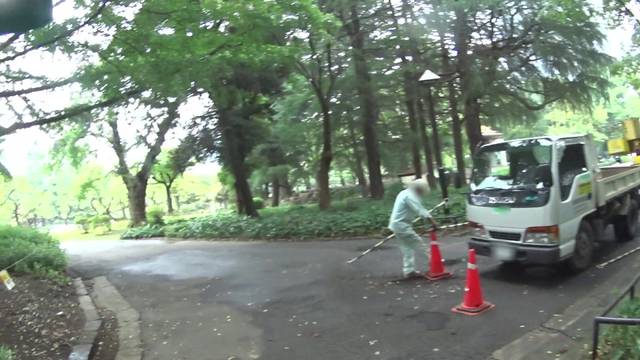
Region: Japan
Coordinates: 35.674, 139.756